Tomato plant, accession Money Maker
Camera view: tilt-top (135 deg); turntable rotation: 300 degrees
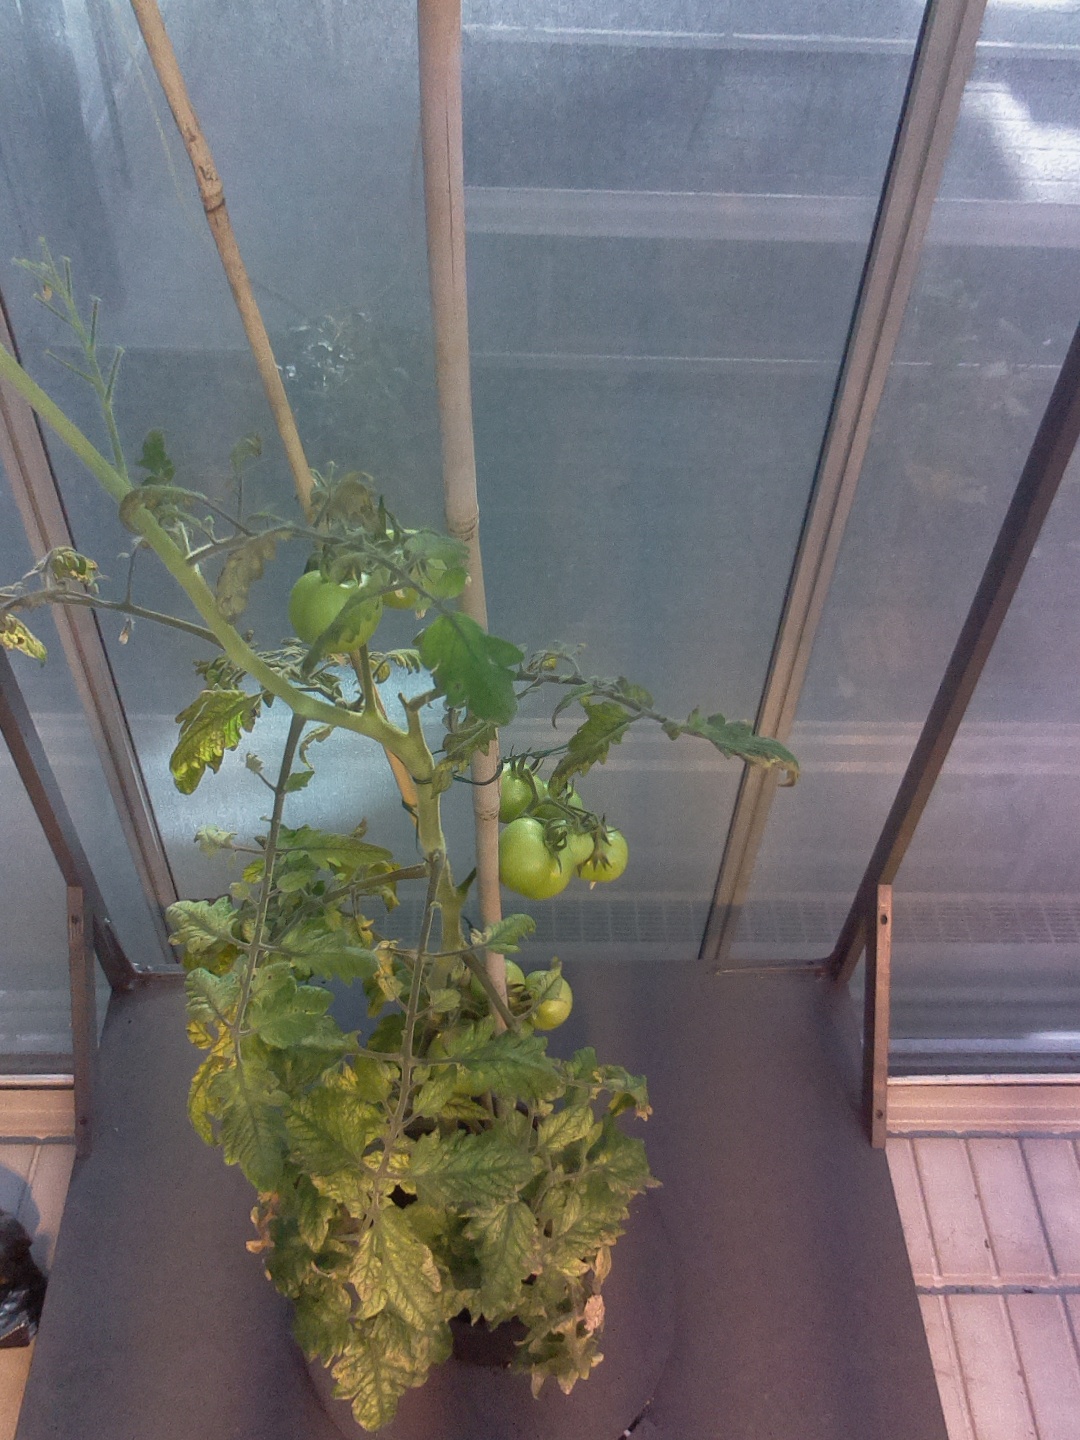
BBCH growth stage 76: 60%-70% of final fruit size